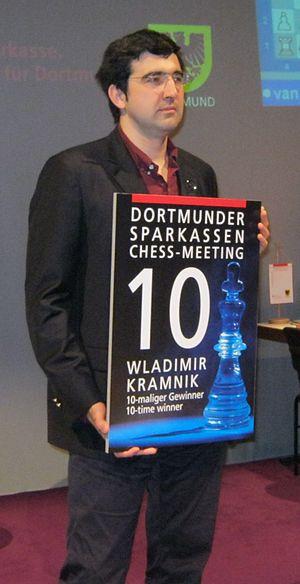
Vladimir Borissovitch Kramnik, né à Touapsé le 25 juin 1975, est un joueur d'échecs russe. Grand maître international du jeu d'échecs, il est champion du monde de 2000 à 2007.